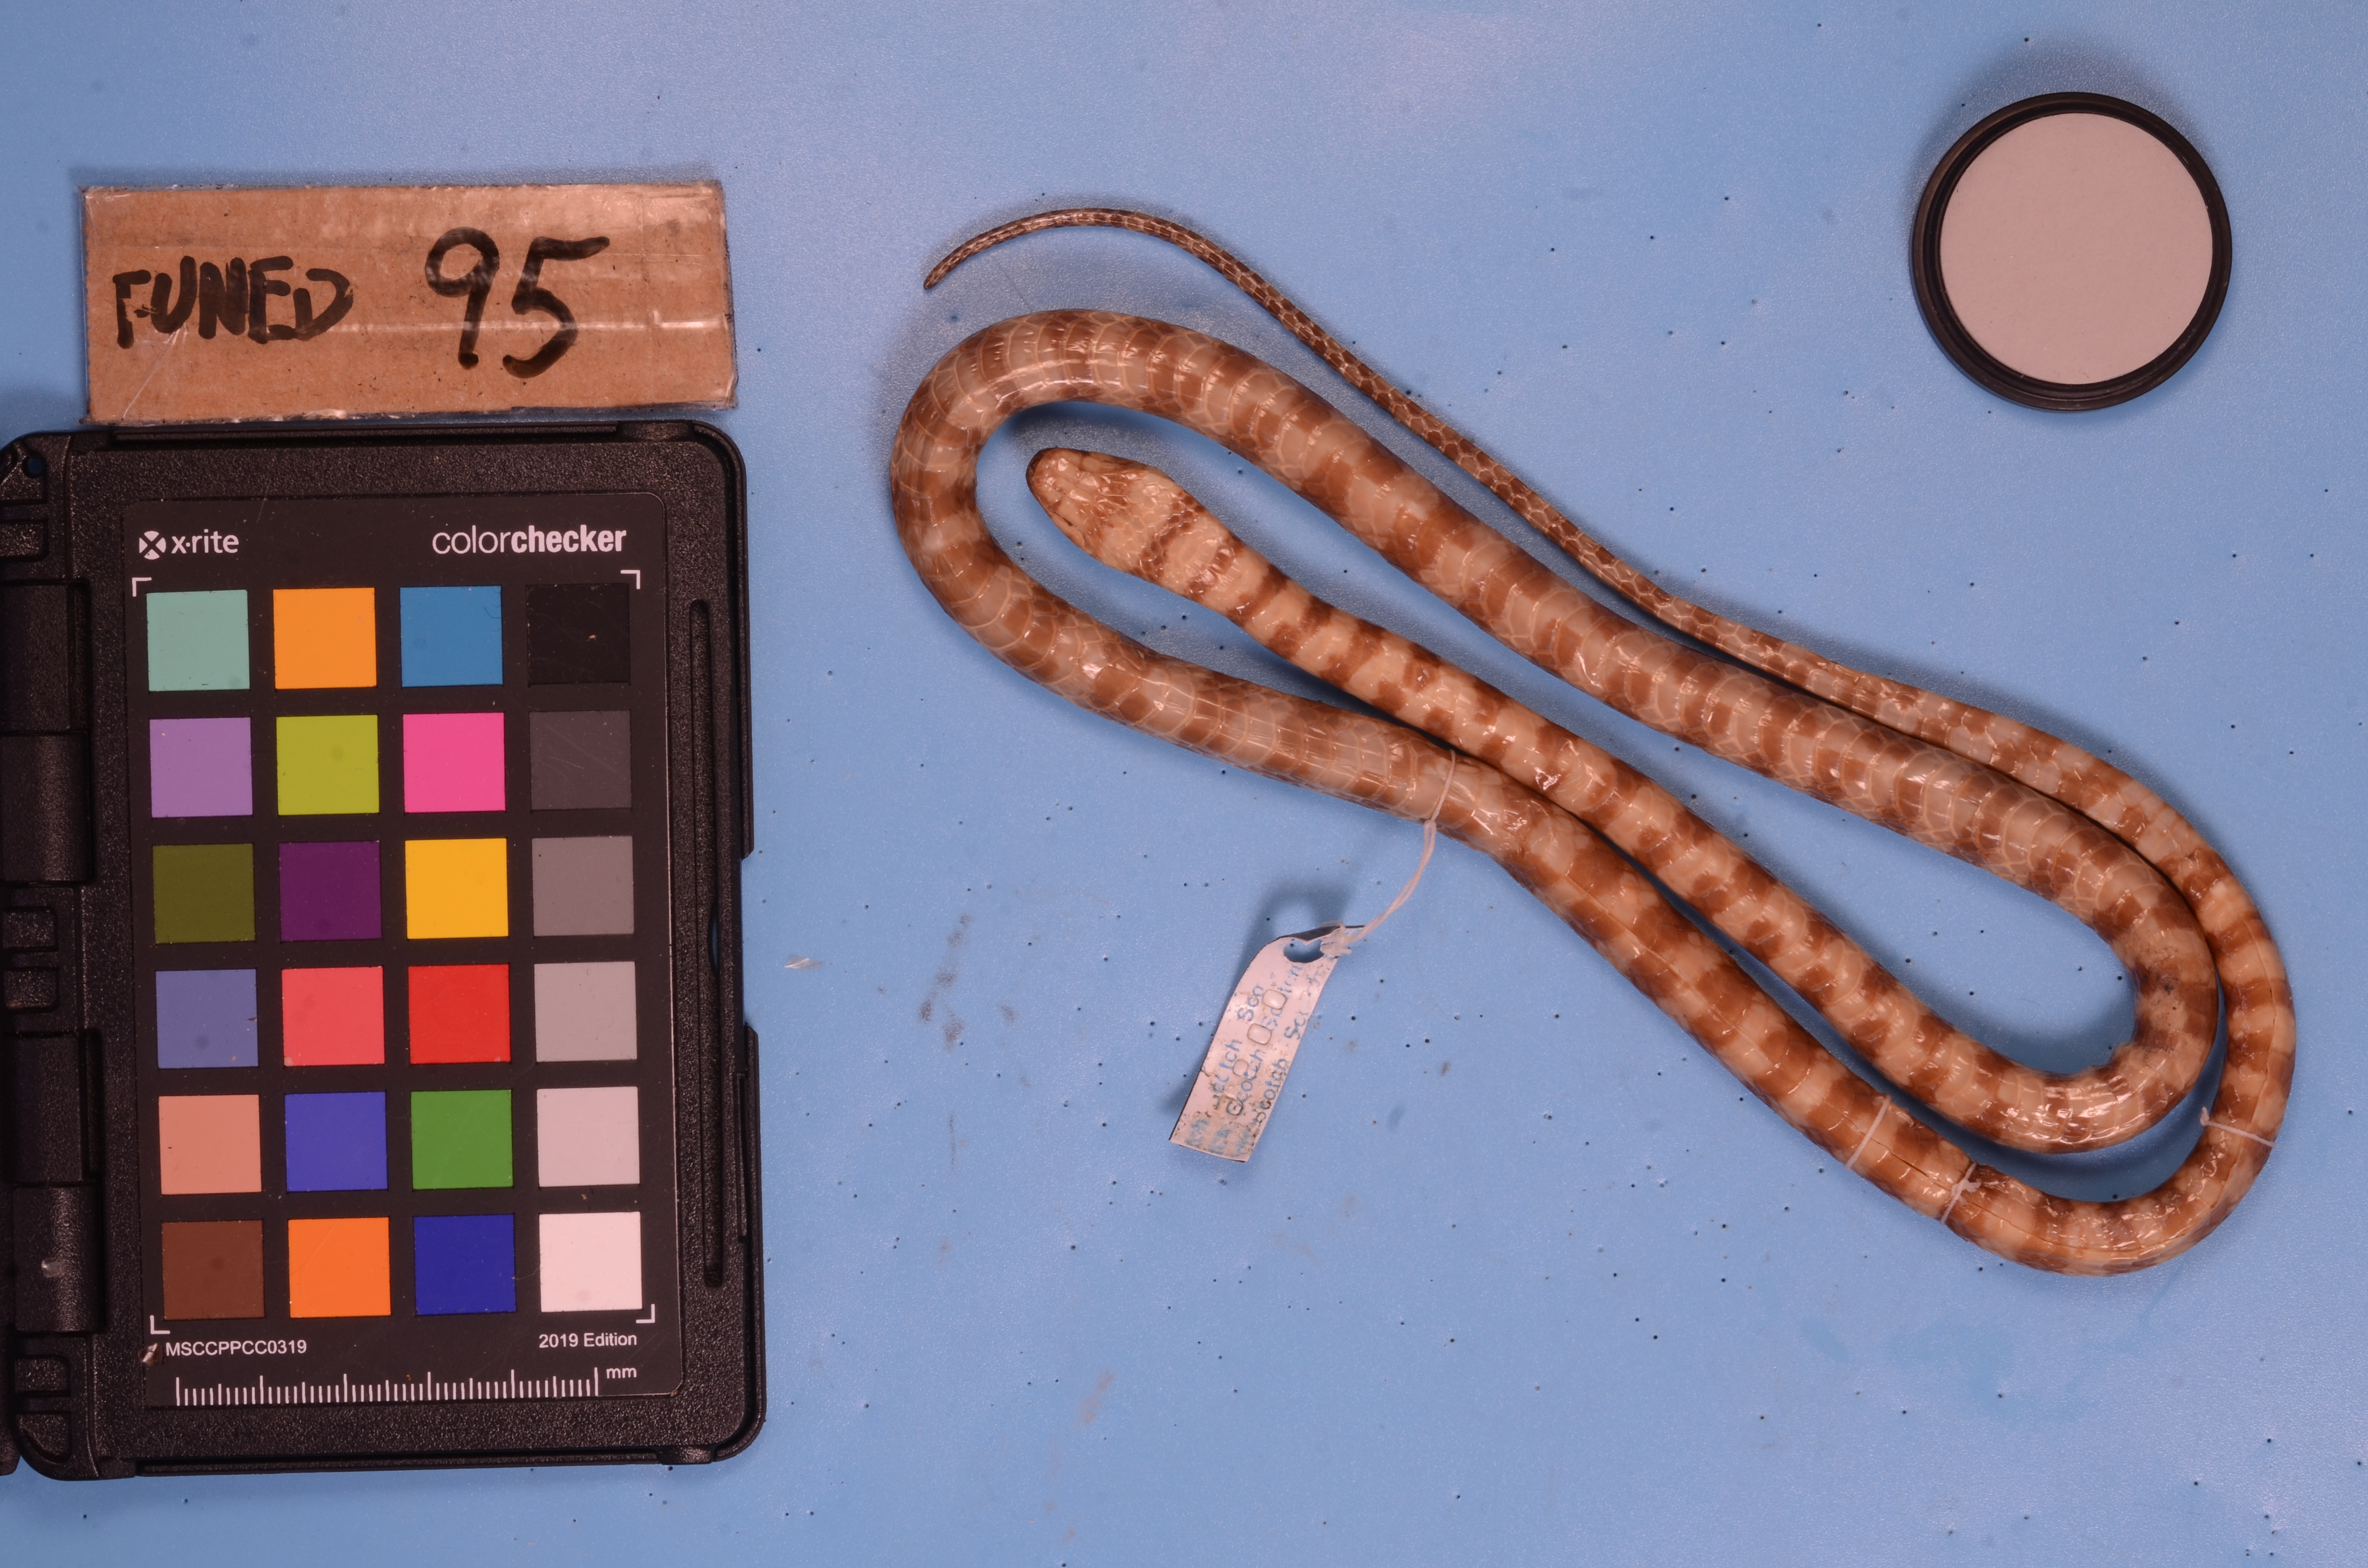
Species: Hydrops martii
View: ventral
Mimicry status: mimic